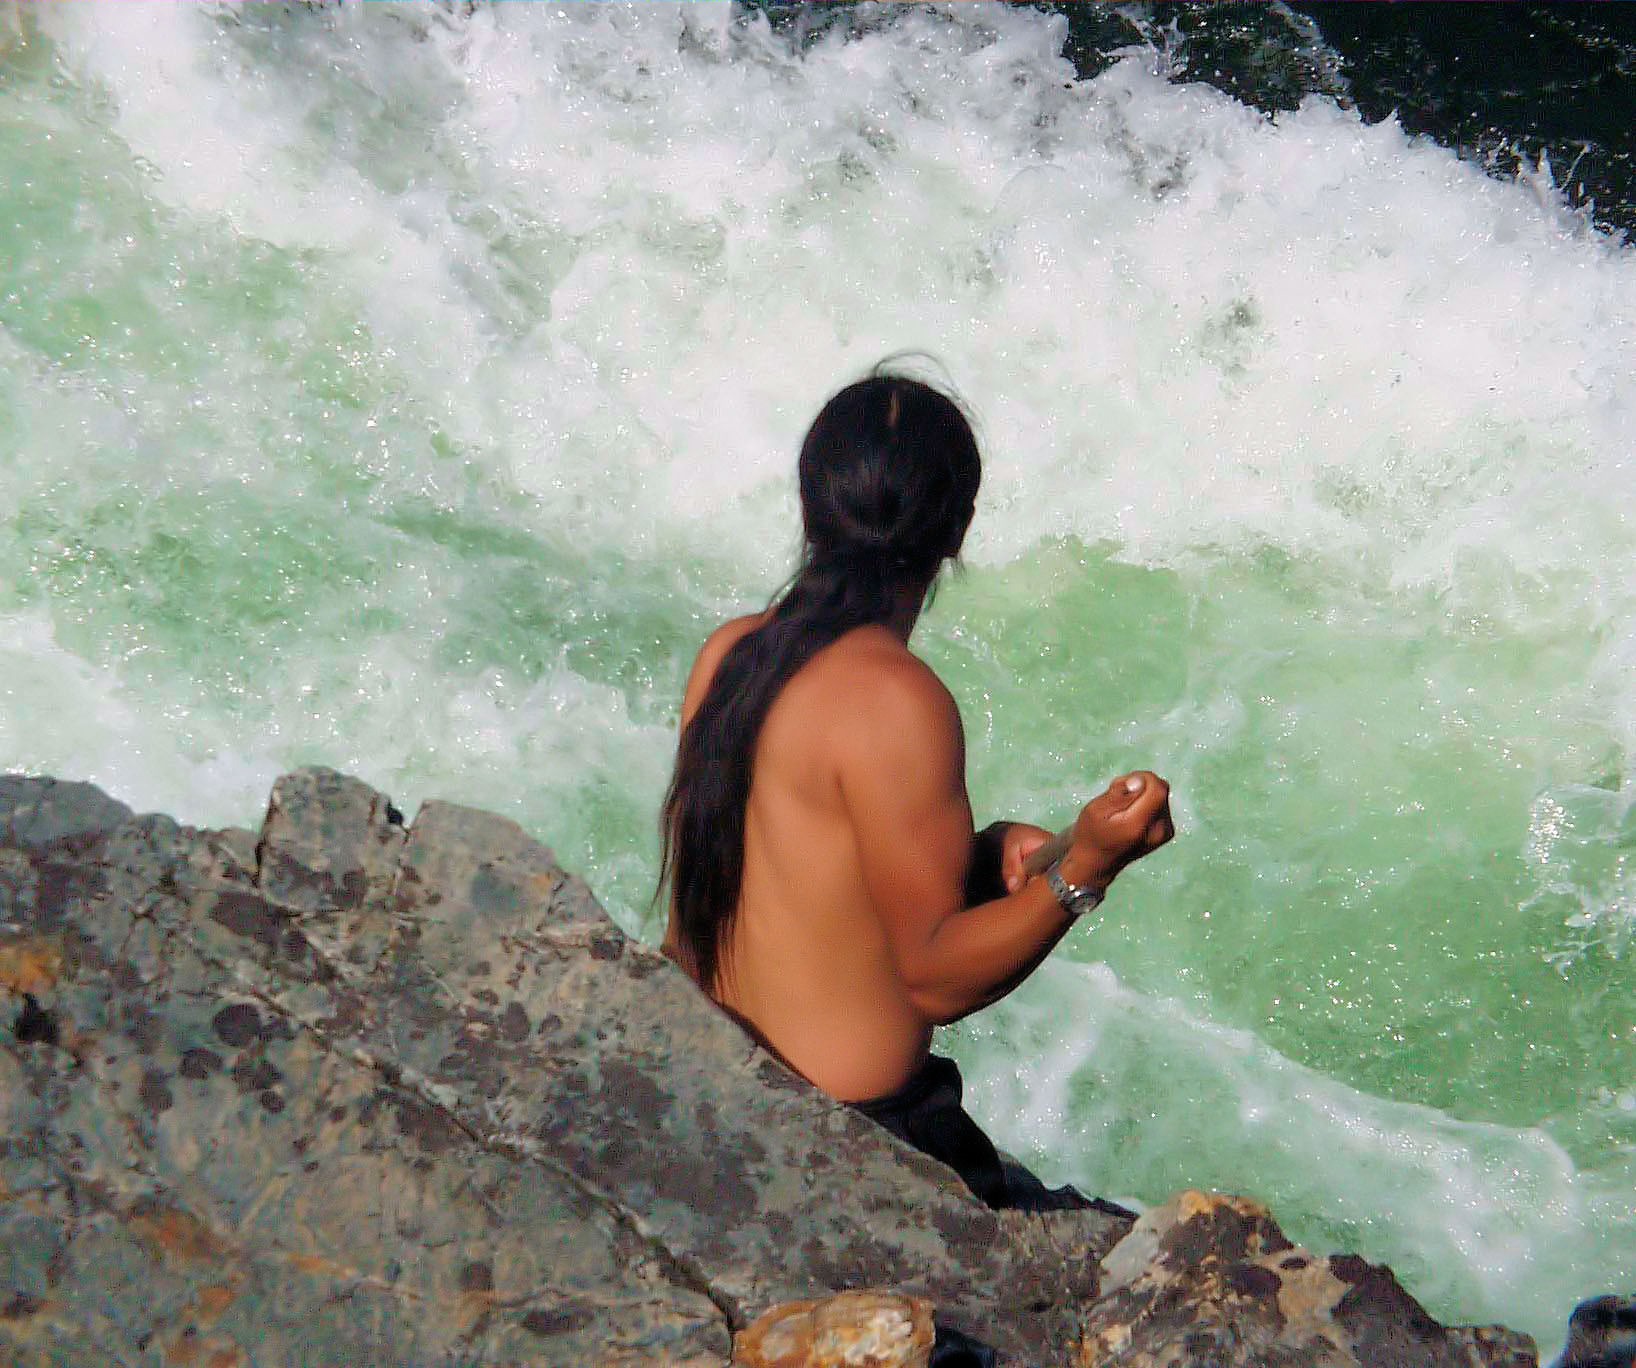
landscape, sea, water, rock, person, wave, fishing, extreme sport, activity, rocks, native, sports, canada, event, indian, traditional, british columbia, fraser river, wind wave, surfing equipment and supplies